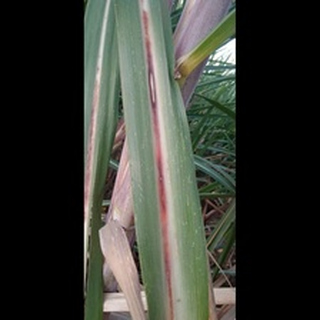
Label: sugarcane_red_rot